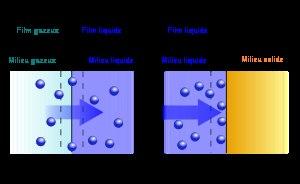
En chimie, l’adsorption est un phénomène de surface par lequel des atomes, des ions ou des molécules se fixent sur une surface solide depuis une phase gazeuse, liquide ou une solution solide. Dans le cas d'un atome adsorbé, on parle d'adatome. Ce phénomène ne doit pas être confondu avec l'absorption dans lequel un fluide ou le composant d'une solution solide est absorbé dans le volume d'une autre phase liquide ou solide. Un exemple usuel typique est la fixation de vapeur d'eau sur une vitre. Industriellement, l'adsorption s'effectue à l'intérieur de grains d'adsorbant, sur la surface développée par les pores afin d'obtenir une grande quanité fixée dans un minimum de volume.
La sorption est le processus par lequel une substance est adsorbée ou absorbée sur ou dans une autre substance. Elle résulte de l'action de molécules de gaz ou de liquide mis en contact avec un matériau solide, et qui adhèrent à sa surface ou s'incorporent dans la totalité de son volume. Dans les deux cas, la molécule fixée n'est plus présente dans le solvant.